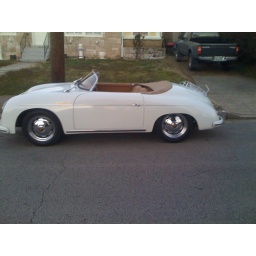
This gorgeous Porsche 356 was spotted parked in front of my office on Villa Place in the Edgehill Village development.